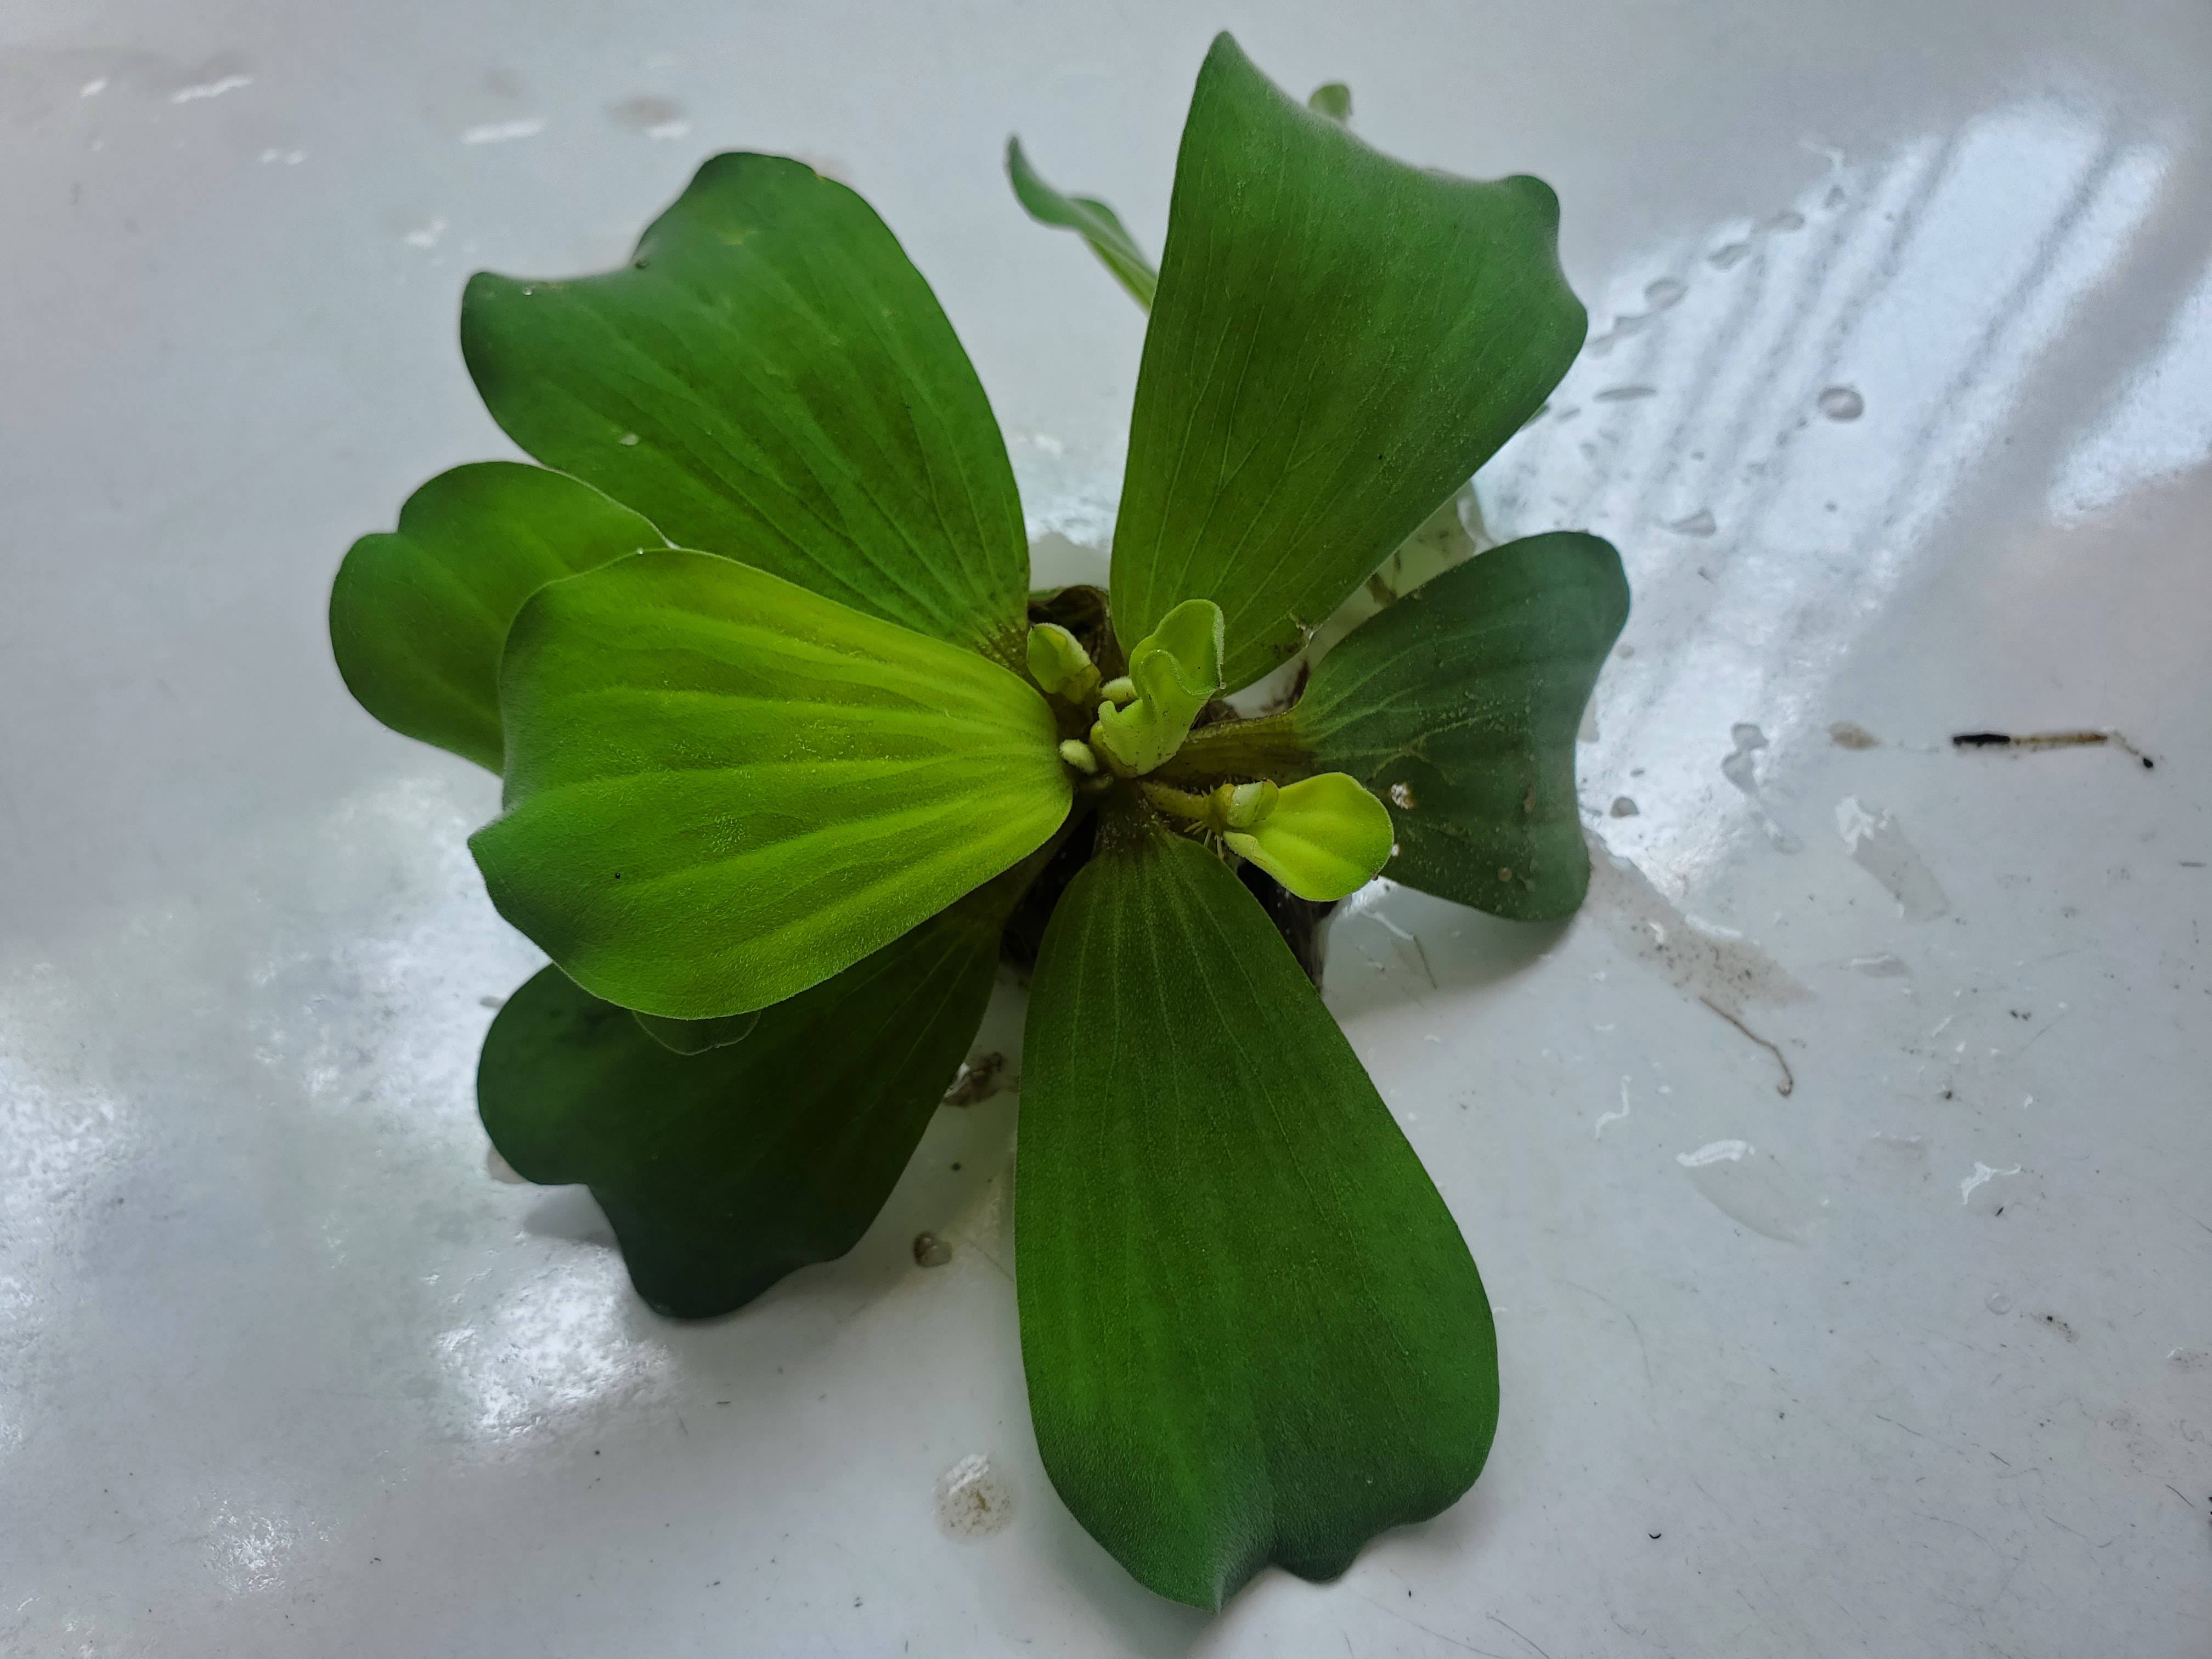
Species: Water Lettuce (Pistia stratiotes)